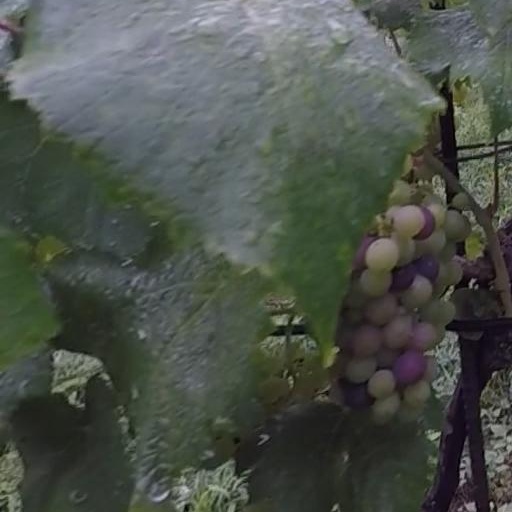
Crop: grape